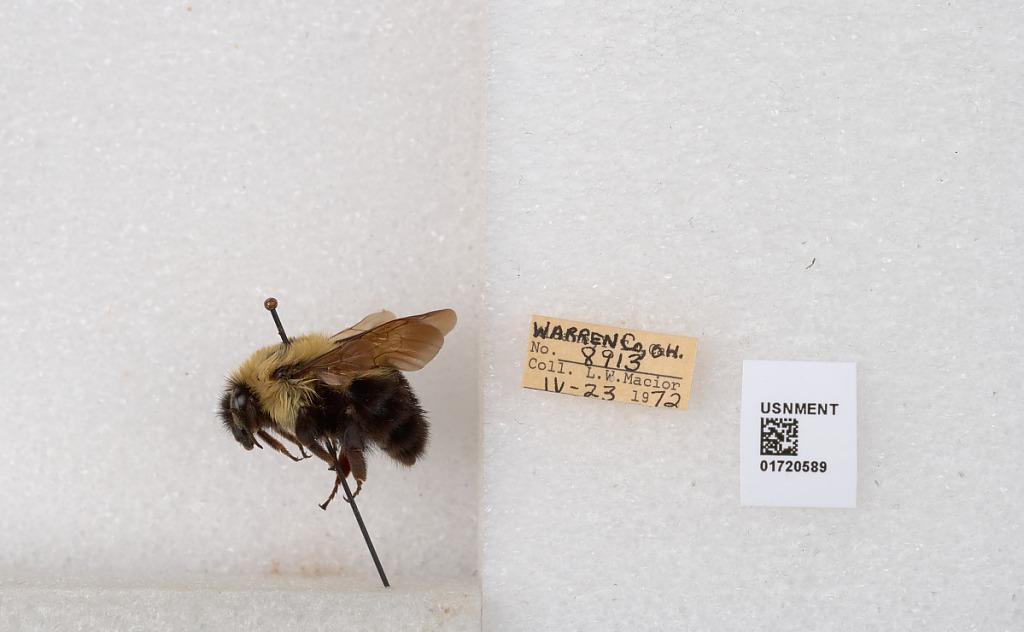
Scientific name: Bombus bimaculatus Cresson
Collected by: L. Macior
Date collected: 1972-4-23
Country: United States
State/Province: Ohio
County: Warren
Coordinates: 39.4276, -84.1668